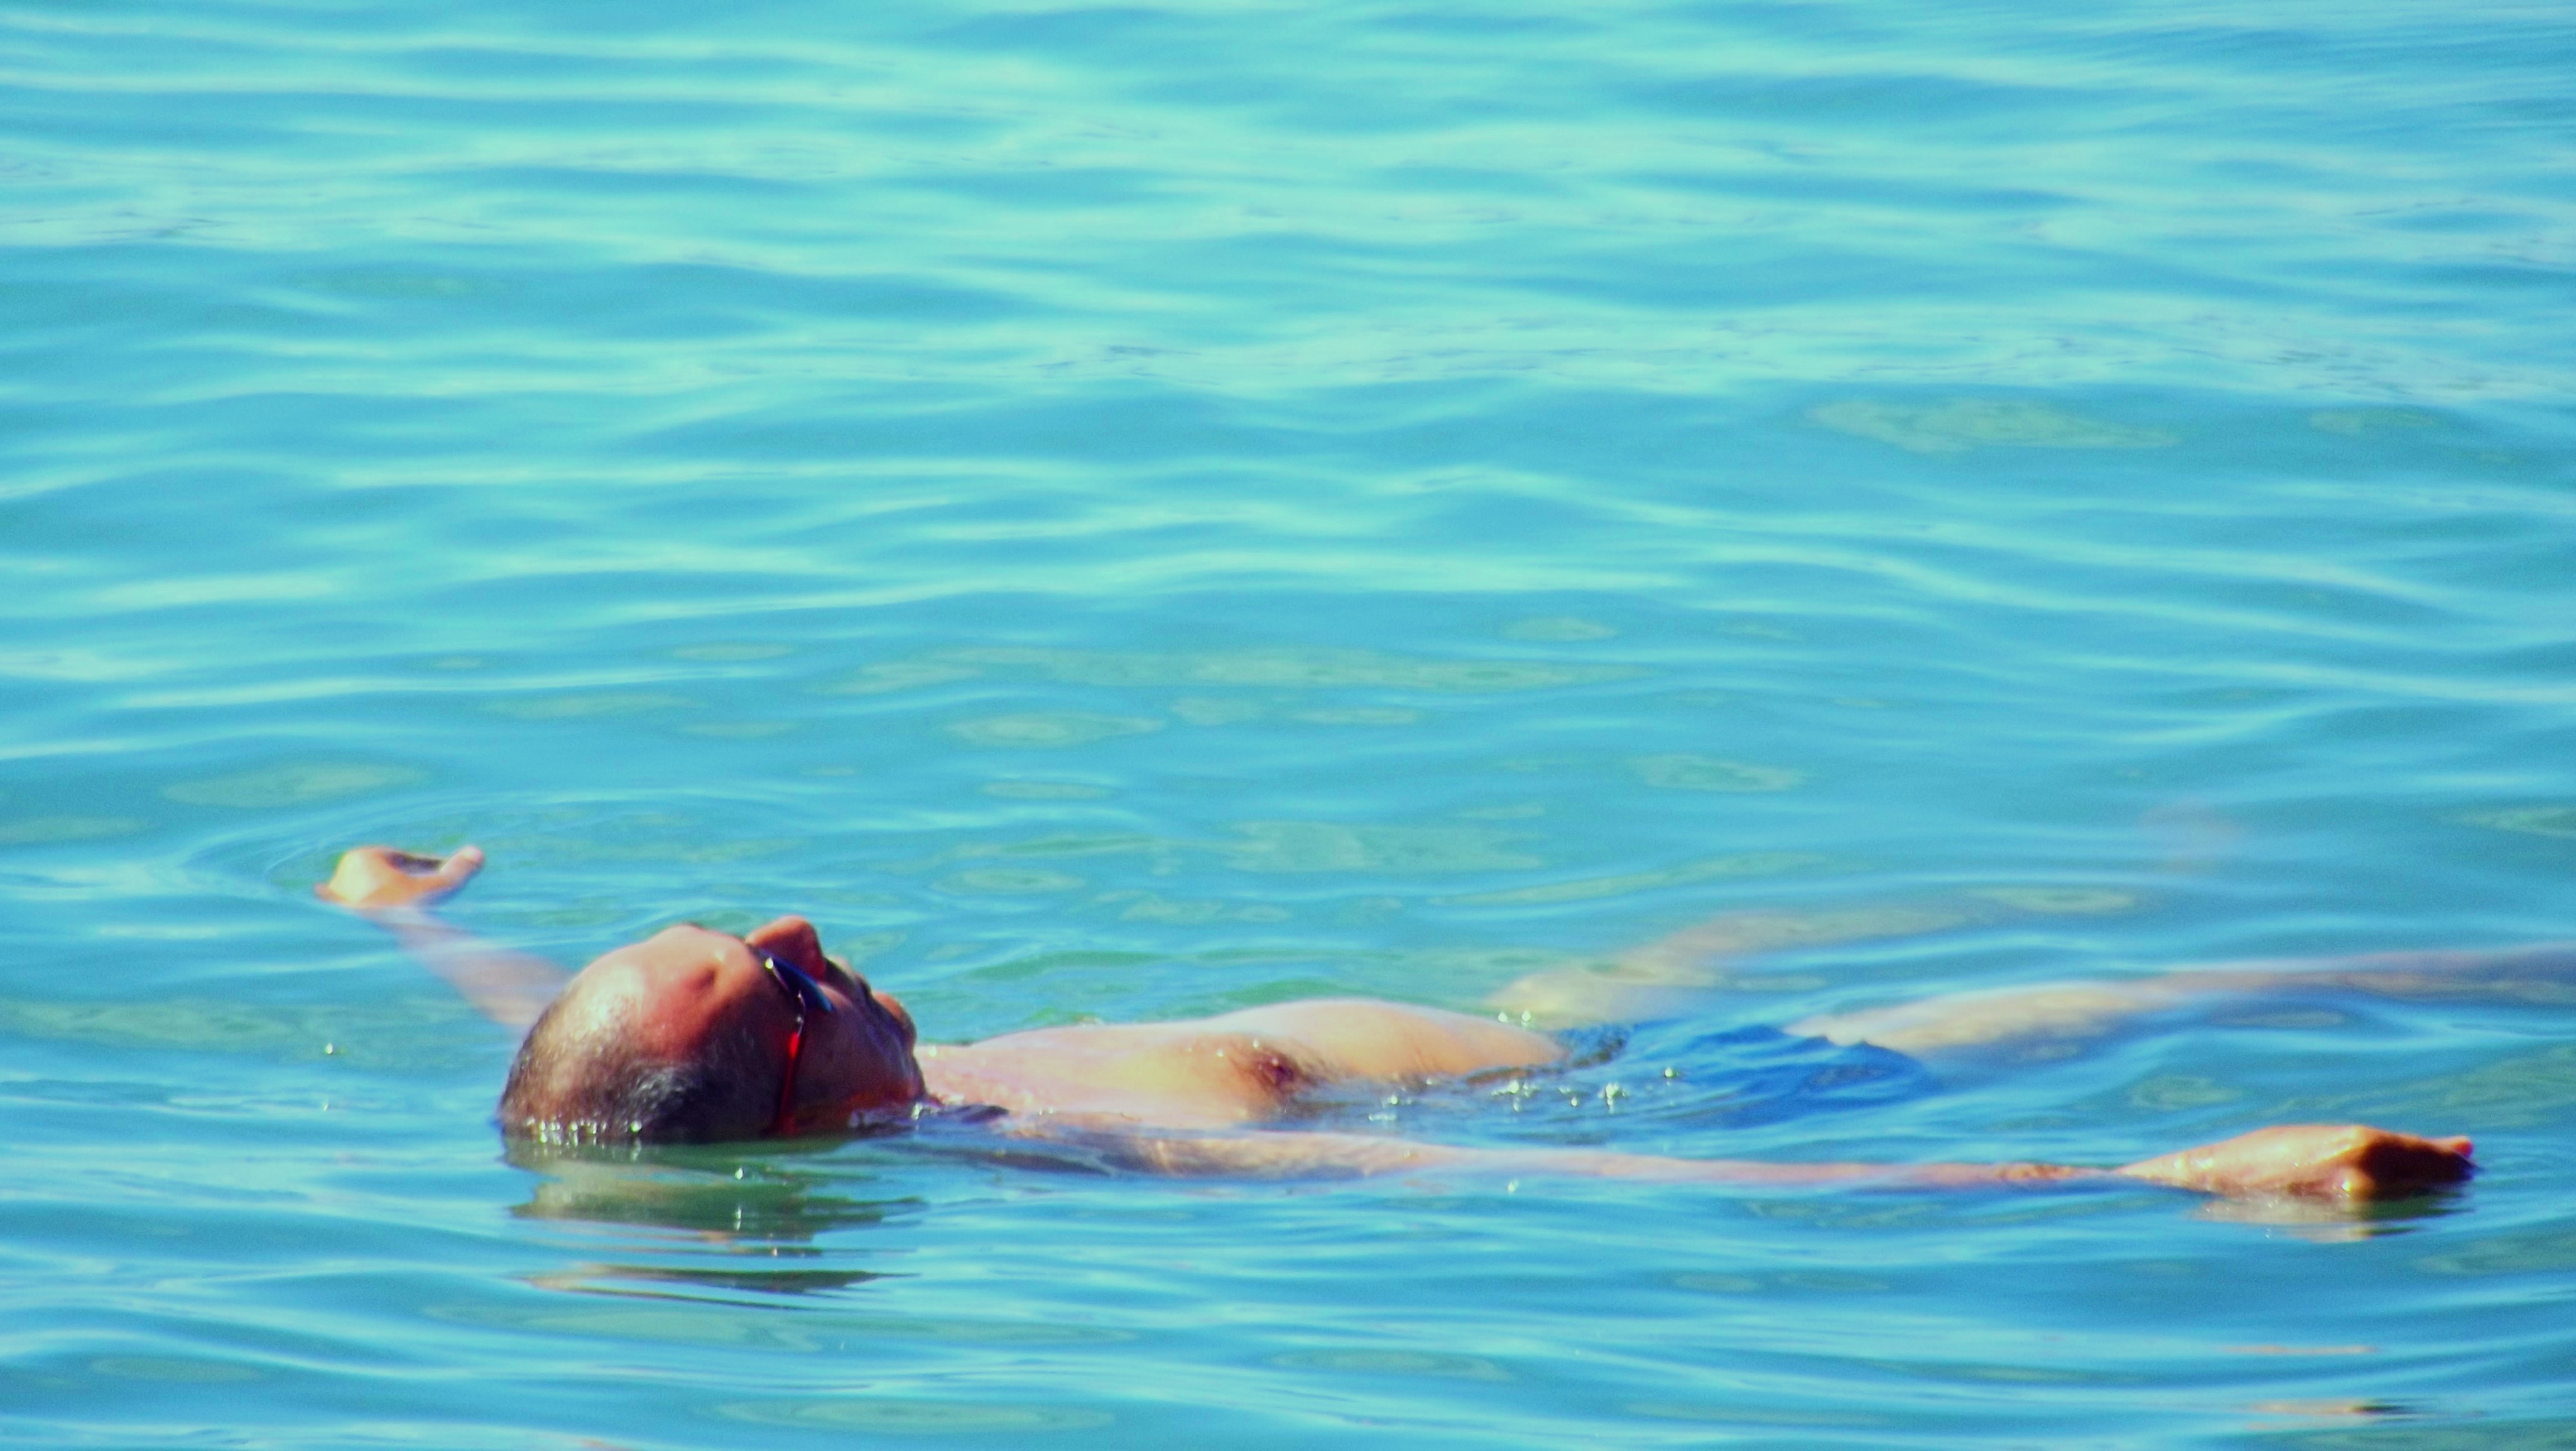
man, beach, sea, water, people, recreation, swimming pool, human, swimming, sports, holidays, mar, bath, body, water sport, sun bathing, outdoor recreation, open water swimming